Universal City Station

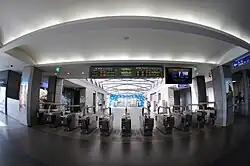
Paid area

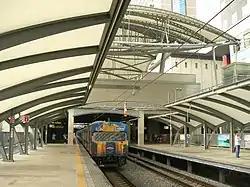
Platform

The station has two side platforms serving two tracks under the footbridge with ticket machines and ticket gates. The building of the station was designed by , an architect.